Tornado outbreak of December 10–11, 2021

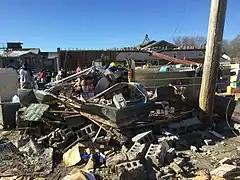
A liquor store that was destroyed in the western part of Bowling Green, Kentucky.

The tornado then moved into Henry County and continued south of Cottage Grove at EF3 intensity. It produced severe damage along Cox Road and Veasey Road, where it tore the second story off a two-story home, while leaving another nearby house with only interior walls standing. A mobile home was also thrown across a road and destroyed in this area. Farther northeast, EF3 damage continued as a well-built brick home along Blake School Road was completely shifted off of its foundation, with its deck destroyed and several walls knocked down. Several other homes along this part of the path sustained partial to total roof loss, trees were downed, while grain silos and a number of outbuildings were destroyed. The tornado then weakened as it crossed US 641, and a building sustained EF1 roof damage in this area. The tornado began to strengthen again as it moved through rural areas to the southeast of Puryear, and EF2 damage occurred along Old Paris Murray Road, where a cabin and a barn were destroyed. A mobile home was destroyed, another mobile home was damaged by falling trees, and a house had shingles ripped off along this segment of the path as well, and damage to those structures was rated EF1. Further strengthening occurred and high-end EF2 damage was noted near Buchanan, as homes along SR 140 sustained roof and exterior wall loss, and debris was scattered into fields. Other homes in this area were damaged to a lesser degree, and many trees were downed, with damage in those areas rated EF1. The tornado continued to the northeast past Oak Hill and through the small community of Cypress Creek near the western shore of Kentucky Lake. Numerous homes sustained considerable roof damage in Cypress Creek, and hundreds of trees were downed, some of which landed on houses. Some mobile homes were damaged or destroyed as well, and damage along this section of the path was rated EF1 to EF2. Five people were injured in Henry County. Weakening to EF0 strength, the tornado clipped the Fort Donelson National Battlefield in the extreme southeast corner of Calloway County, Kentucky, knocking down some trees. It then moved across Kentucky Lake and into Stewart County, Tennessee. Moving through the Tennessee portion of the Land Between the Lakes National Recreation Area, the tornado intensified again and downed thousands of trees. It caused EF2 damage as it passed to the south of Bumpus Mills, where a well-built brick home had its roof and second story torn off. Farm outbuildings were also destroyed, a few barns and single-wide trailers were flattened, and other single-wide and double-wide mobile homes had their roofs lifted off. Four people were injured in Stewart County. The tornado continued northeast across the far northwest corner of Fort Campbell Army Base, continuing to blow down trees before entering Christian County, Kentucky.